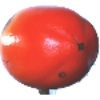
Label: Kaki 1